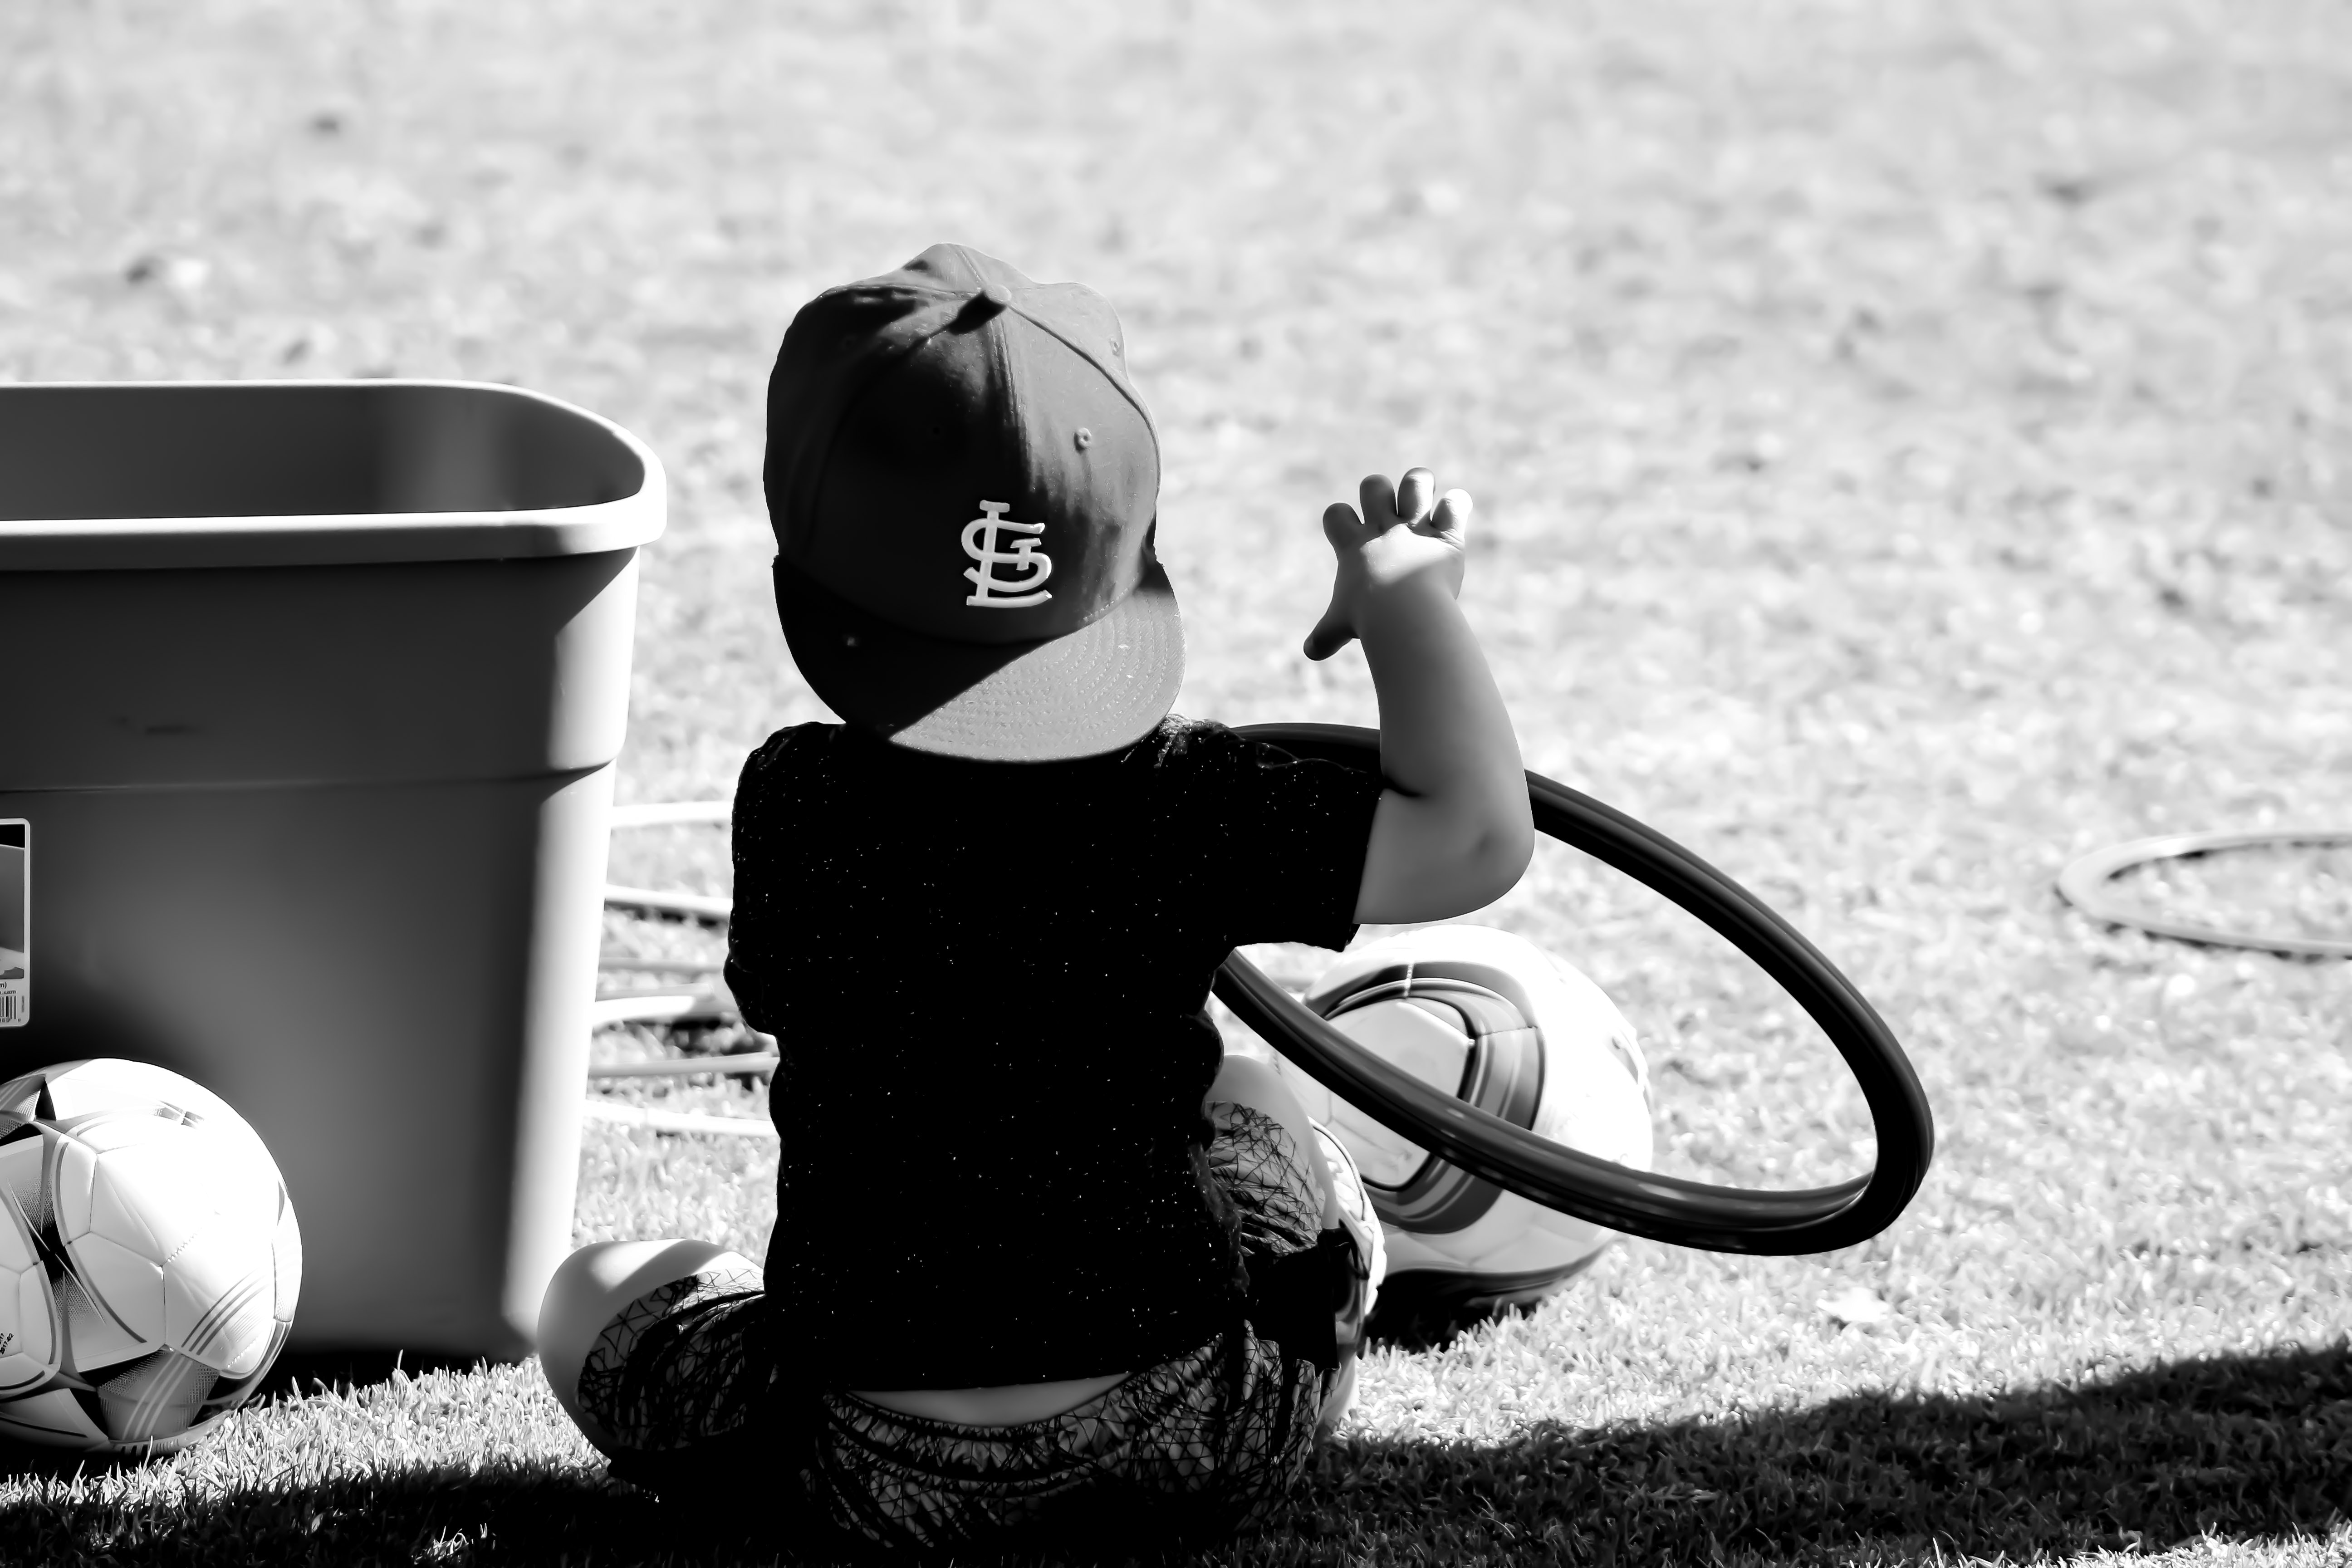
white, black, black and white, monochrome, child, photography, monochrome photography, stock photography, play, toy, style, hula hoop